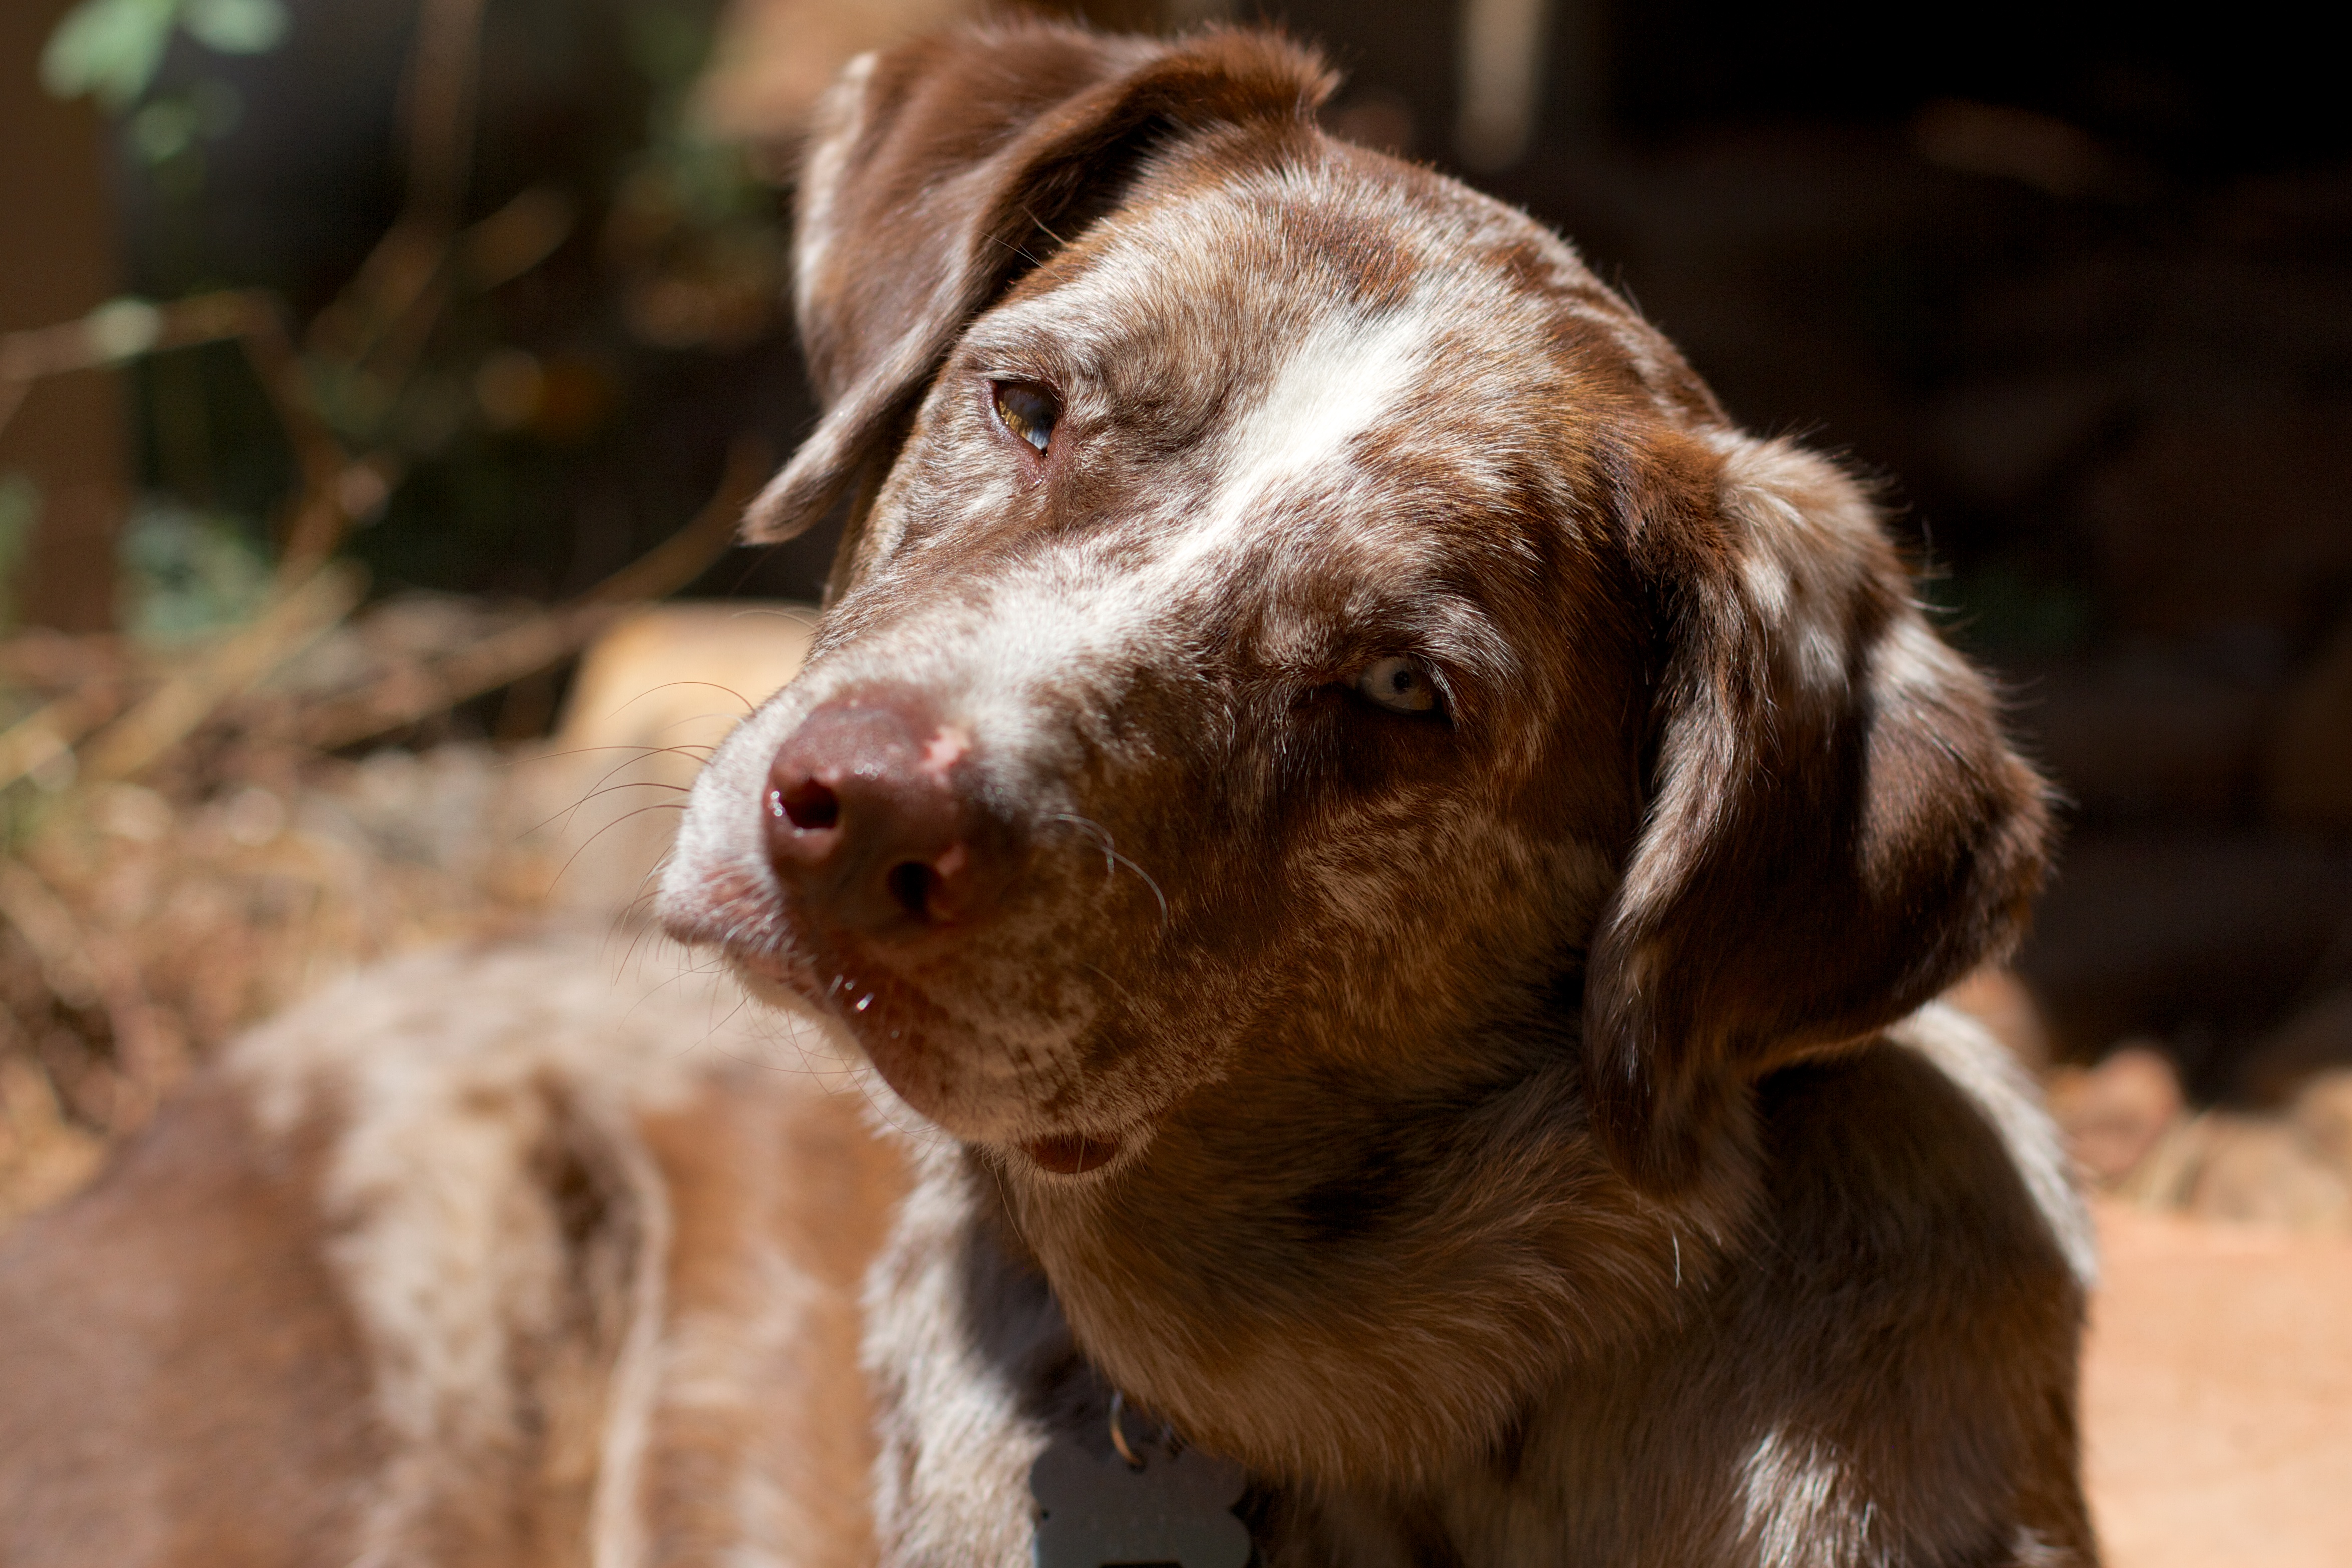
puppy, dog, mammal, hunting dog, snout, vertebrate, felix, dog breed, retriever, brittany, setter, street dog, dog like mammal, nova scotia duck tolling retriever